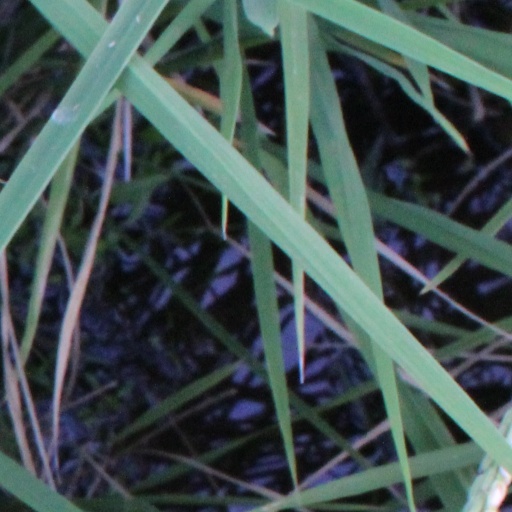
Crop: rice